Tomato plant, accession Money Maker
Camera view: vertical (180 deg); turntable rotation: 210 degrees
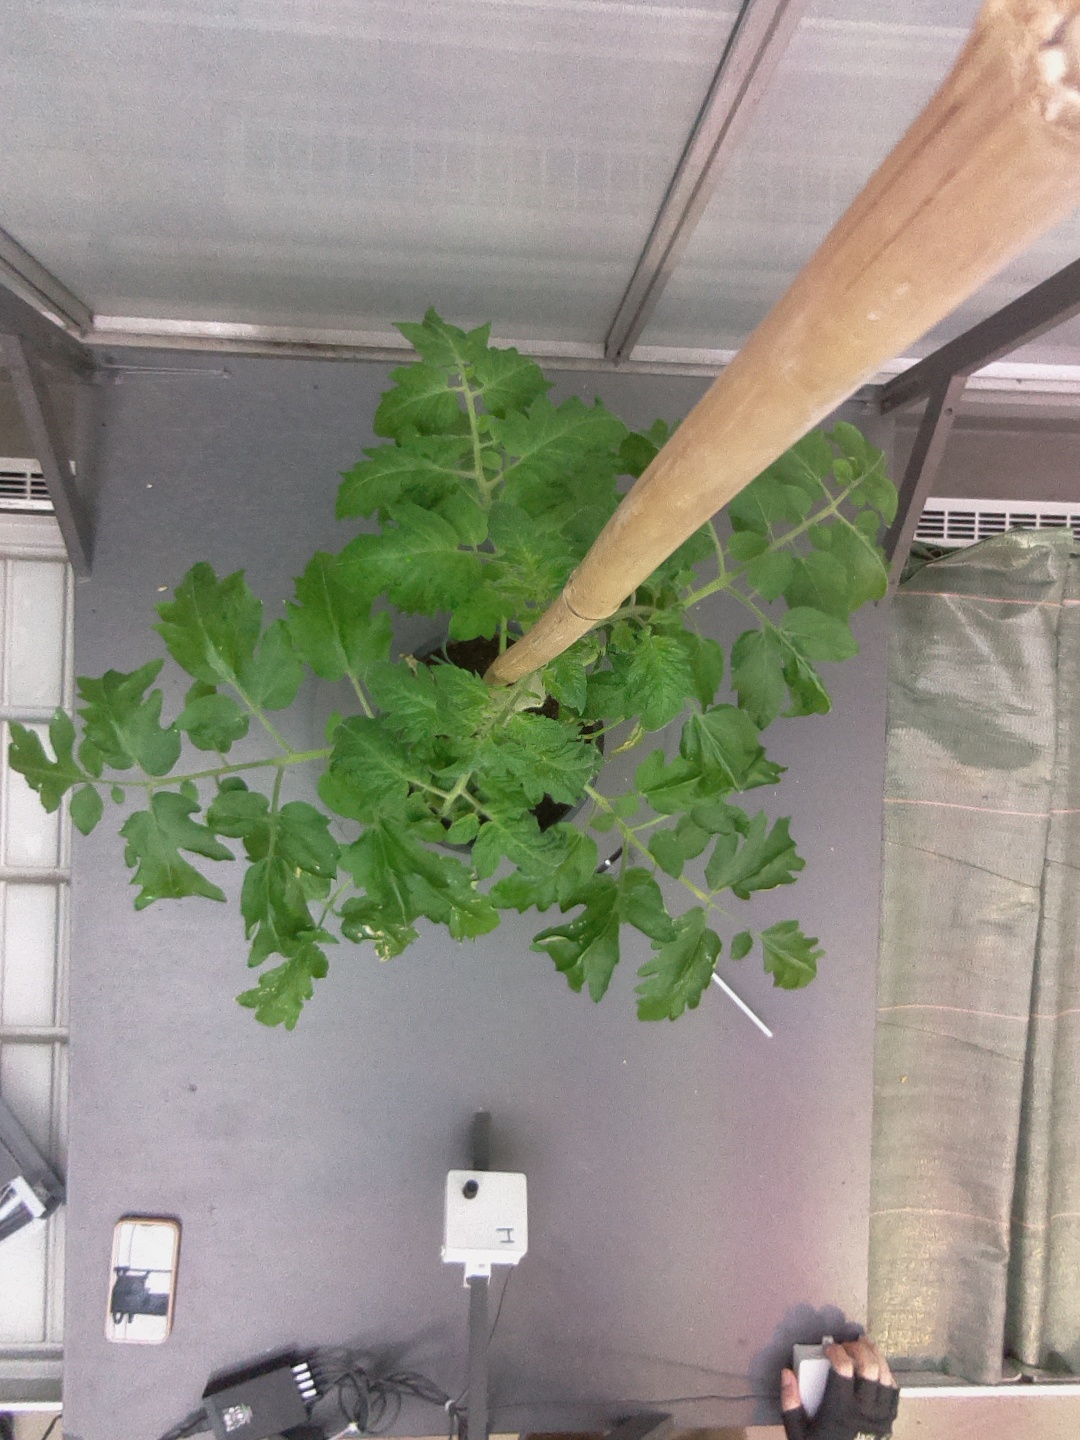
BBCH growth stage 52: 2 inflorescences visible